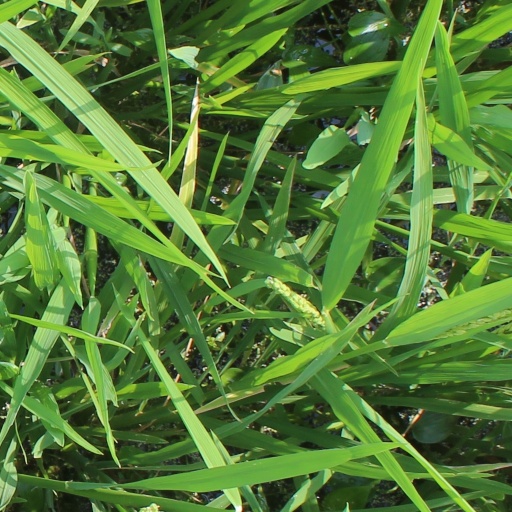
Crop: rice